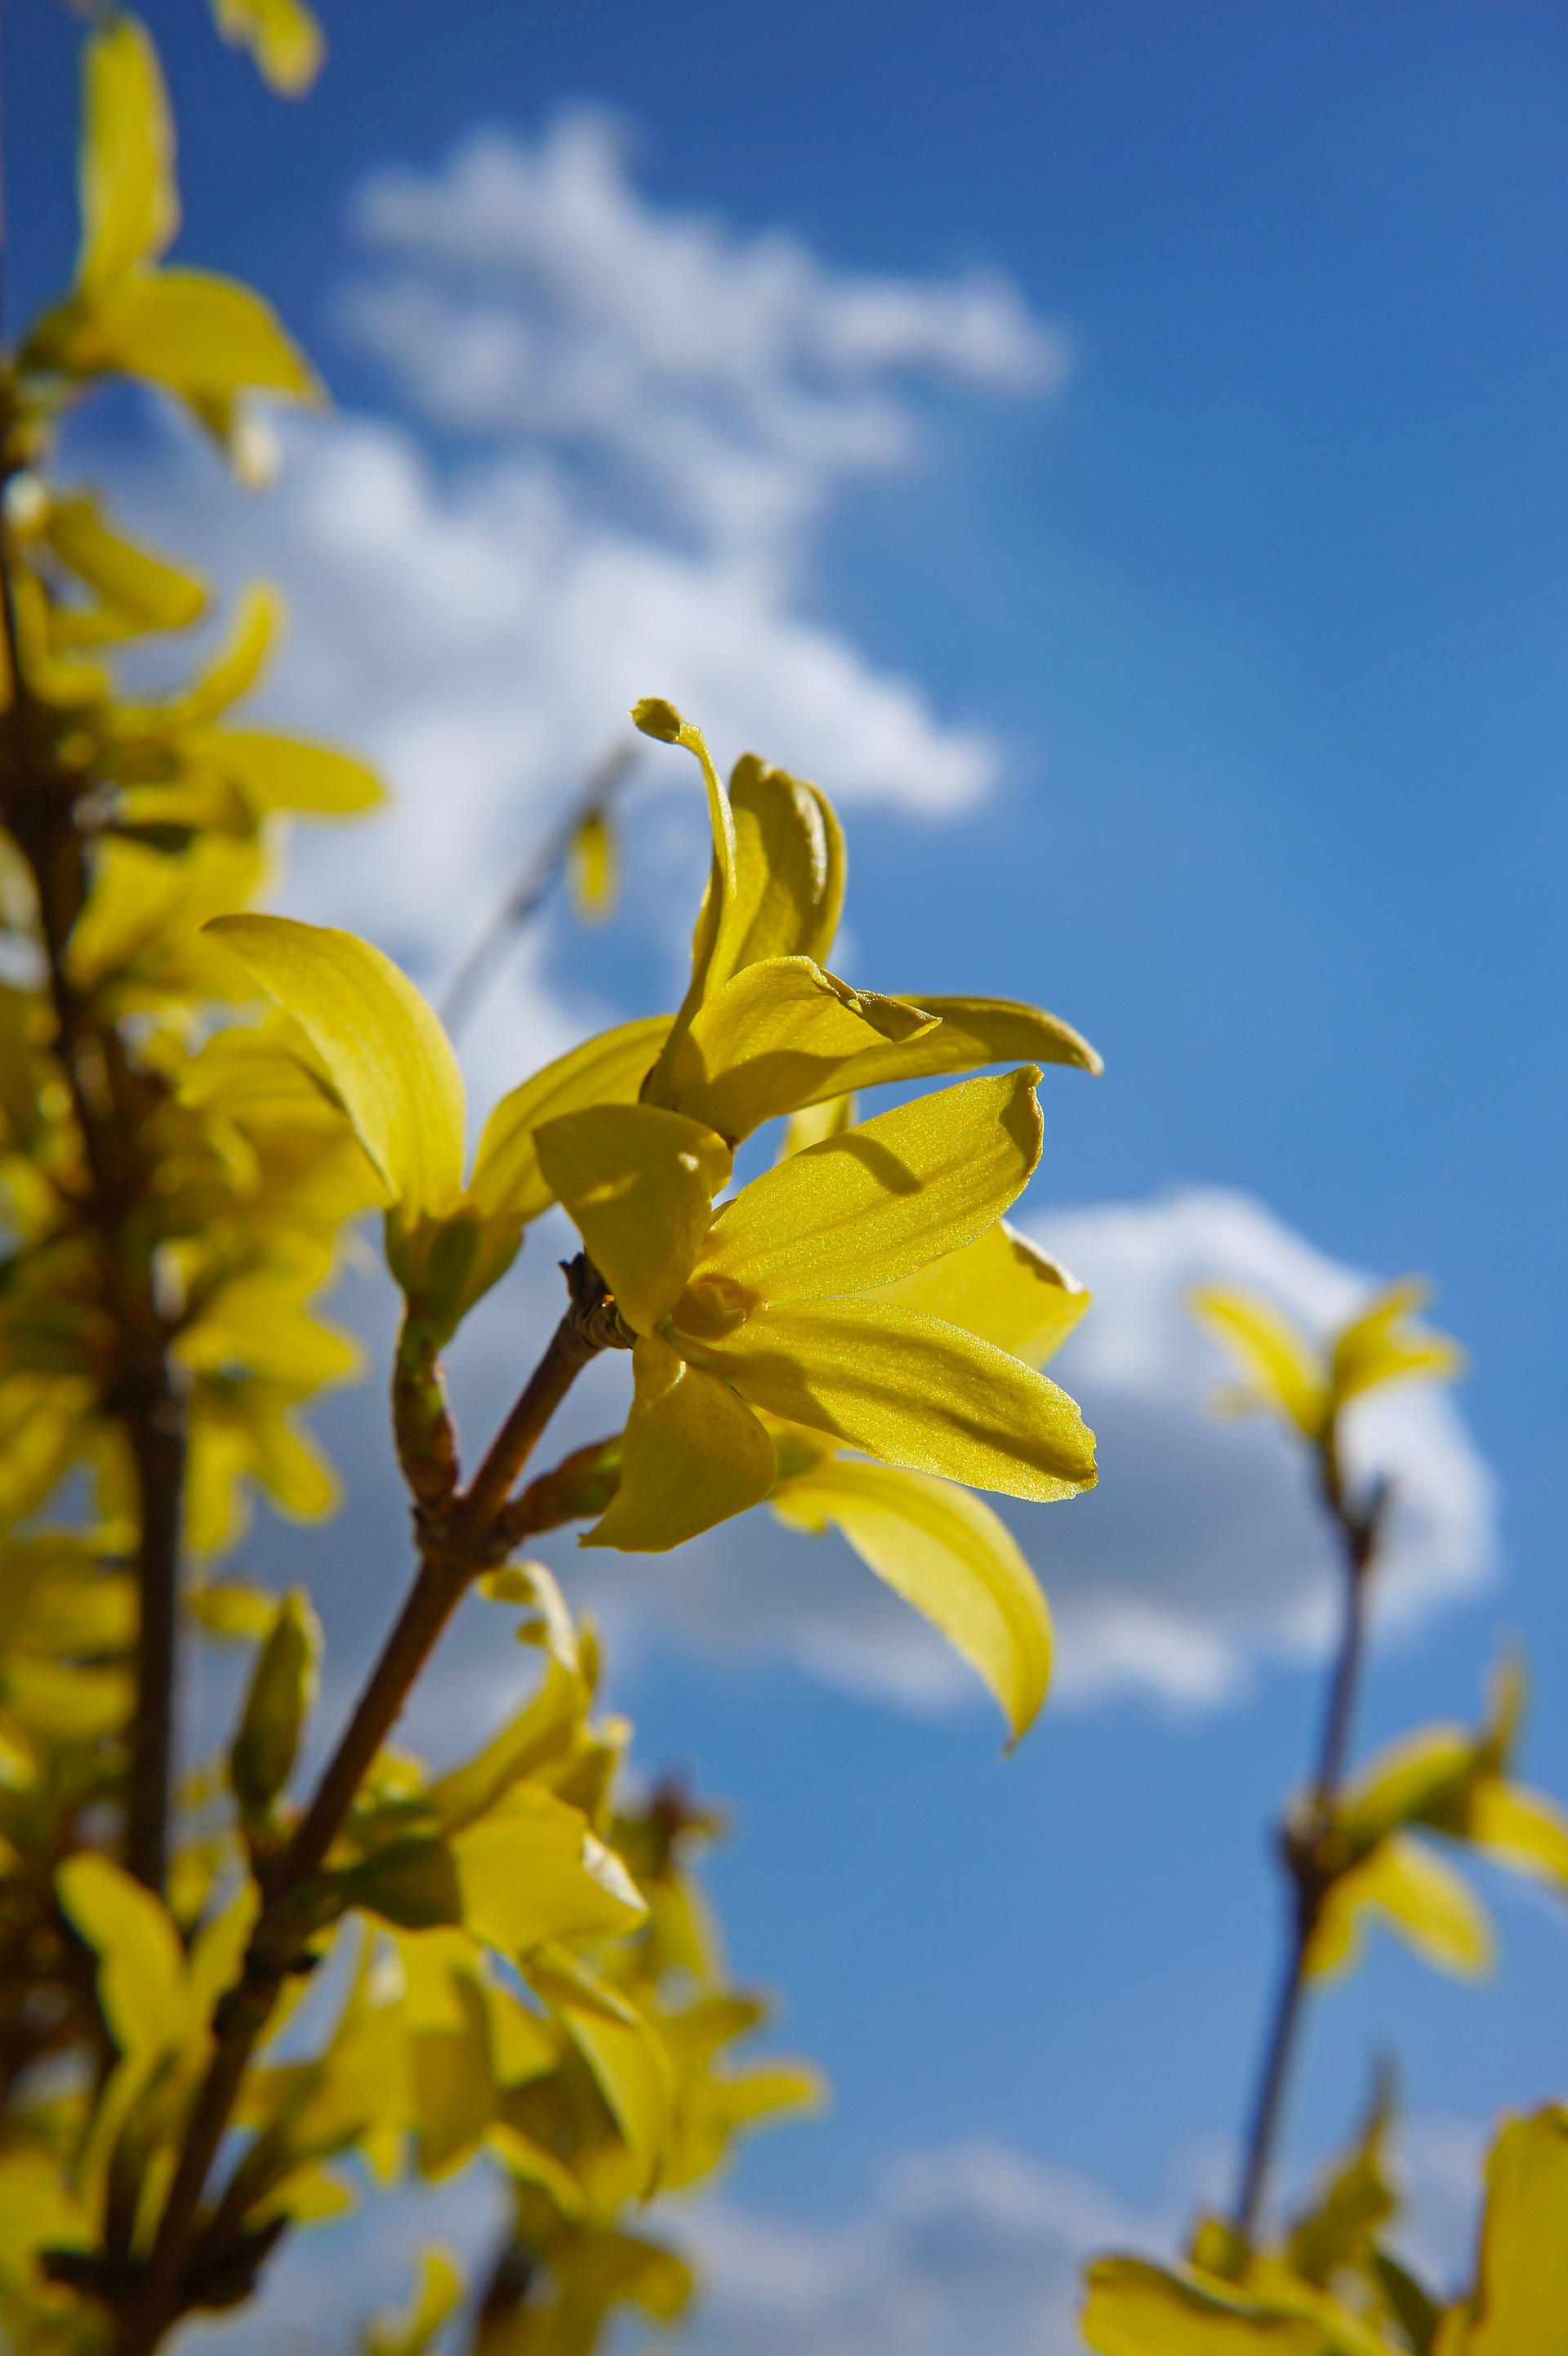
tree, nature, branch, blossom, plant, sky, meadow, sunlight, leaf, flower, bloom, spring, autumn, botany, yellow, flora, wildflower, macro photography, flowering plant, laburnum, plant stem, land plant